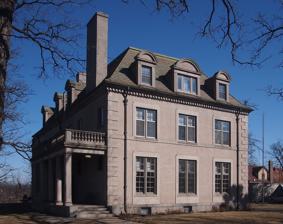
Building: Chancery House
Country: United States of America
Year built: 1916
Historic house in Minnesota, United States United States historic place Bishop's House/Chancery Office U.S. National Register of Historic Places The Chancery House viewed from the west Show map of Minnesota Show map of the United States Location 214 3rd Avenue S., St. Cloud, Minnesota Coordinates 45°33′36″N 94°9′12″W / 45.56000°N 94.15333°W / 45.56000; -94.15333 Area Less than one acre Built 1916 Architect Louis Pinault Architectural style Renaissance Revival MPS Stearns County MRA NRHP reference No. 82003051 Added to NRHP April 15, 1982 The Chancery House in St. Cloud, Minnesota , United States, is the current chancery for the Roman Catholic Diocese of St. Cloud and the former residence for the Bishop of St. Cloud.  It was built in 1916 for Bishop Joseph Francis Busch .  The Chancery House was an early work of Louis Pinault, St. Cloud's most prominent early-20th-century architect.  He employed Renaissance Revival style, with a mansard roof that gives the house a strong French character. The building was listed on the National Register of Historic Places as the Bishop's House/Chancery Office in 1982 for its local significance in the theme of architecture. It was nominated for being one of Pinault's best designs and a prominent member of St. Cloud's housing stock. See also Wikimedia Commons has media related to Chancery House (St. Cloud, Minnesota) . National Register of Historic Places listings in Stearns County, Minnesota References